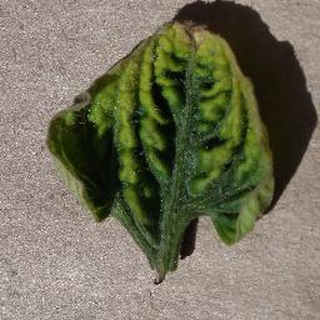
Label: tomato_yellow_leaf_curl_virus